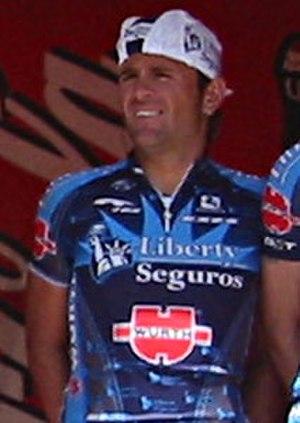
David Etxebarria Alkorta, né le 23 juillet 1973 à Abadiño en Biscaye, est un coureur cycliste professionnel espagnol.